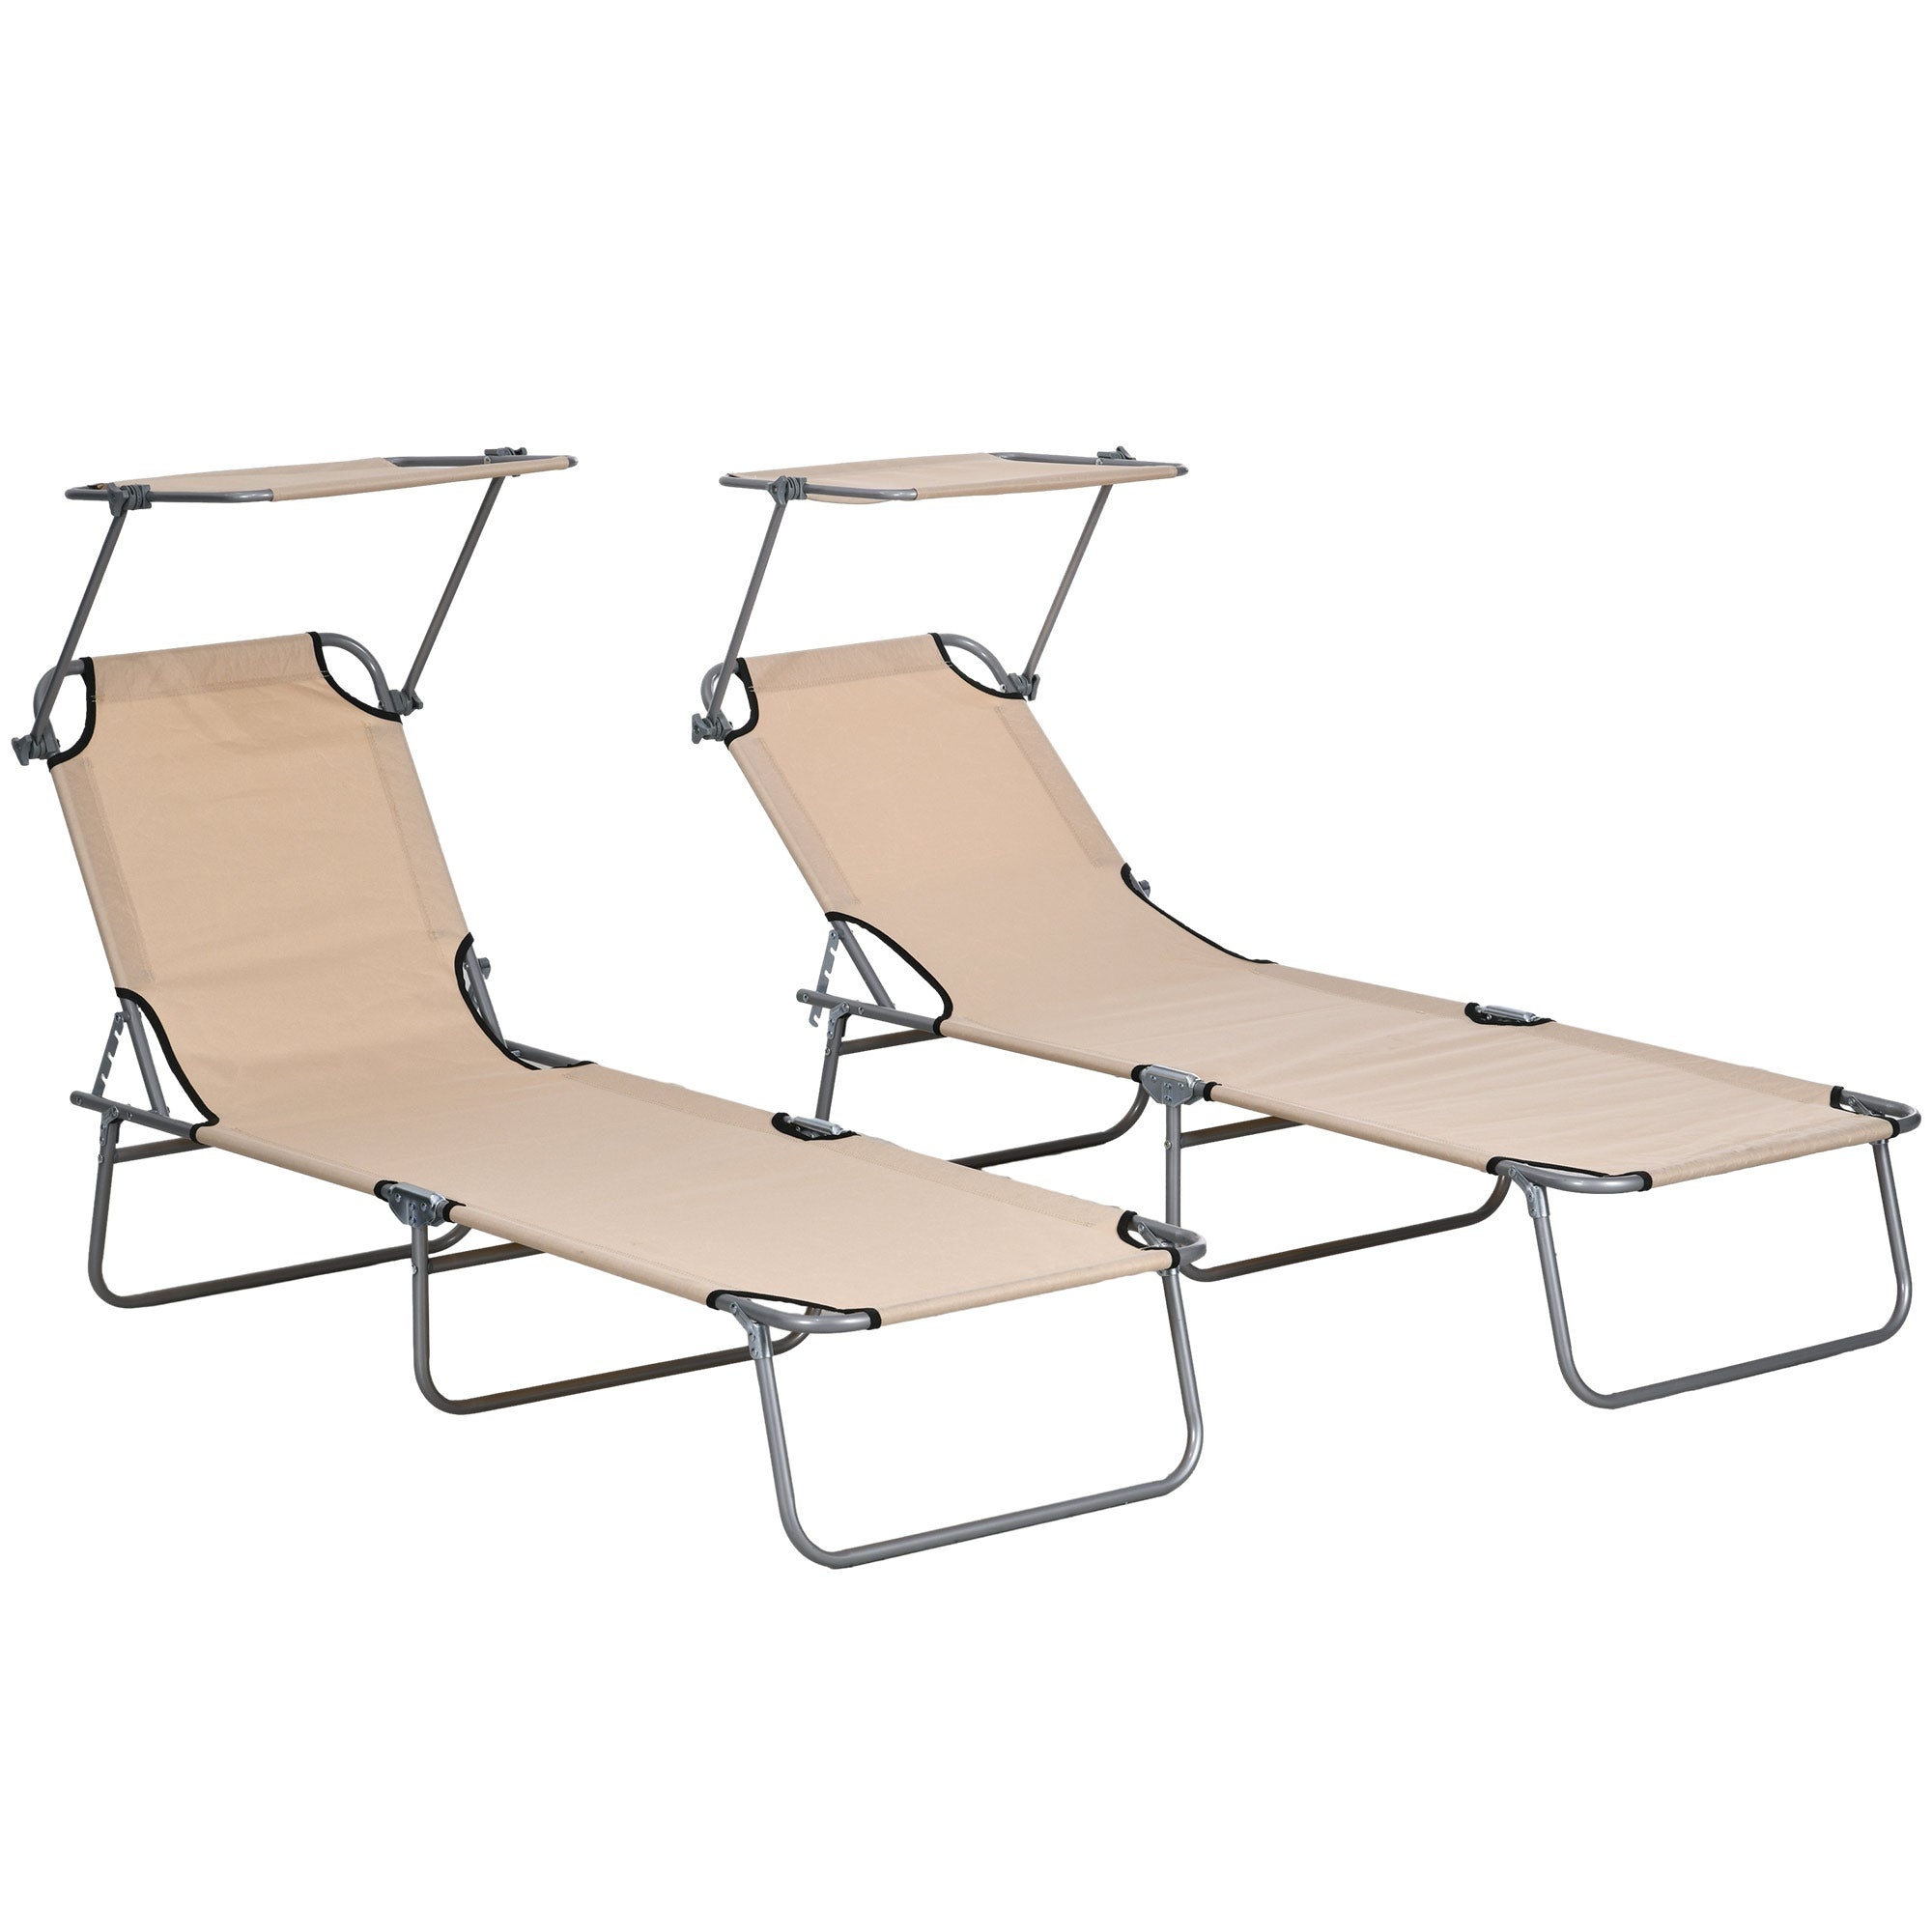
Outsunny Outdoor Foldable Sun Lounger Set of 2, 4 Level Adjustable Backrest Reclining Sun Lounger Chair with Angle Adjust Sun Shade Awning for Beach, Garden, Patio, Sand
Brand: By Wave Collection
This reclining sun lounger from Outsunny not only keeps you comfortable, but keeps your head safely protected. It's fitted with a moving and removable canopy to shield against the sun and light rain - reducing the risk of heatstroke and getting wet. The back is adjustable to four different levels, to lie back to an angle you like. And when done, simply fold the metal frame and store away. Features: Set of 2 sun loungers allow you and a friend to relax together Powder-coated steel frame is strong, with three support legs for balance Four-level adjustable back for personalized comfort Longline seat - rest your body out fully Portable and lightweight to carry and store easily Suitable for camping, hiking or the beach Maximum load 120kg, no assembly required Specification: Colour: Sand, Silver Tone Material: Oxford Fabric, Metal Max Recline Dimension: 187L x 58W x 36Hcm Folded Dimension: 70L x 56W x 13Hcm Sun Visor Size: 50W x 42Dcm Overall Weight Capacity: 120kg Net Weight: 9 kg Item Label: 84B-001V01BN Note: This sun lounger does not lie flat. Package Includes: 2 x Lounger 1 x Manual
Category: Furniture > Outdoor Furniture > Outdoor Seating > Sunloungers